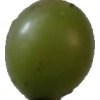
Label: grape